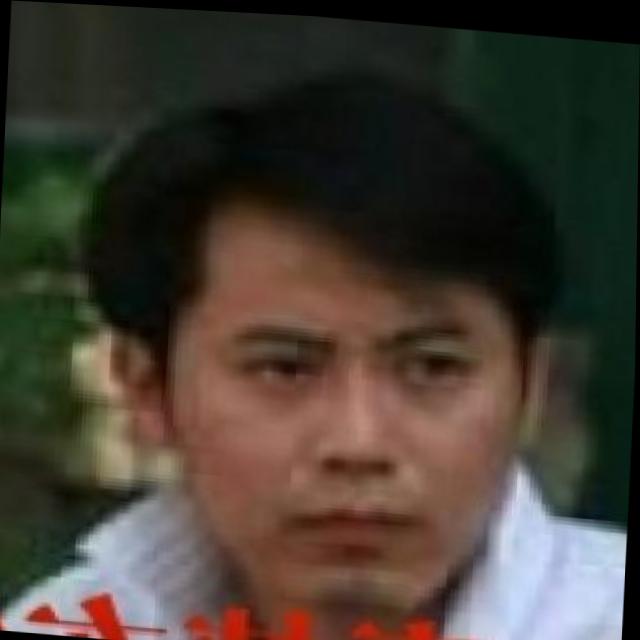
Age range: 21-44